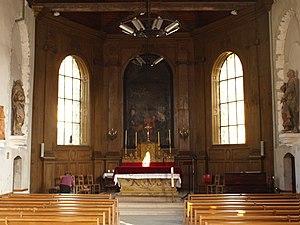
Paron (Yonne, France)
L'église Sainte-Florence est une église catholique dépendant de l'archidiocèse de Sens qui se trouve dans la commune de Paron dans l'Yonne. Elle est dédiée à sainte Florence et a pour patron secondaire, saint Bond, ermite de la région au VIIᵉ siècle, installée sur la colline voisine. Autrefois église paroissiale, elle dépend depuis 2016 de la paroisse Saint-Bond du Sénonais.